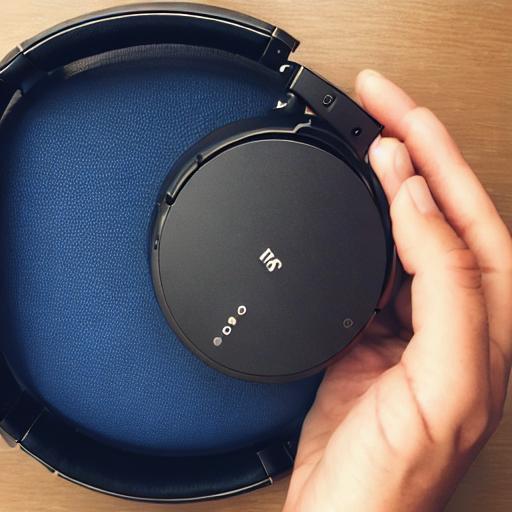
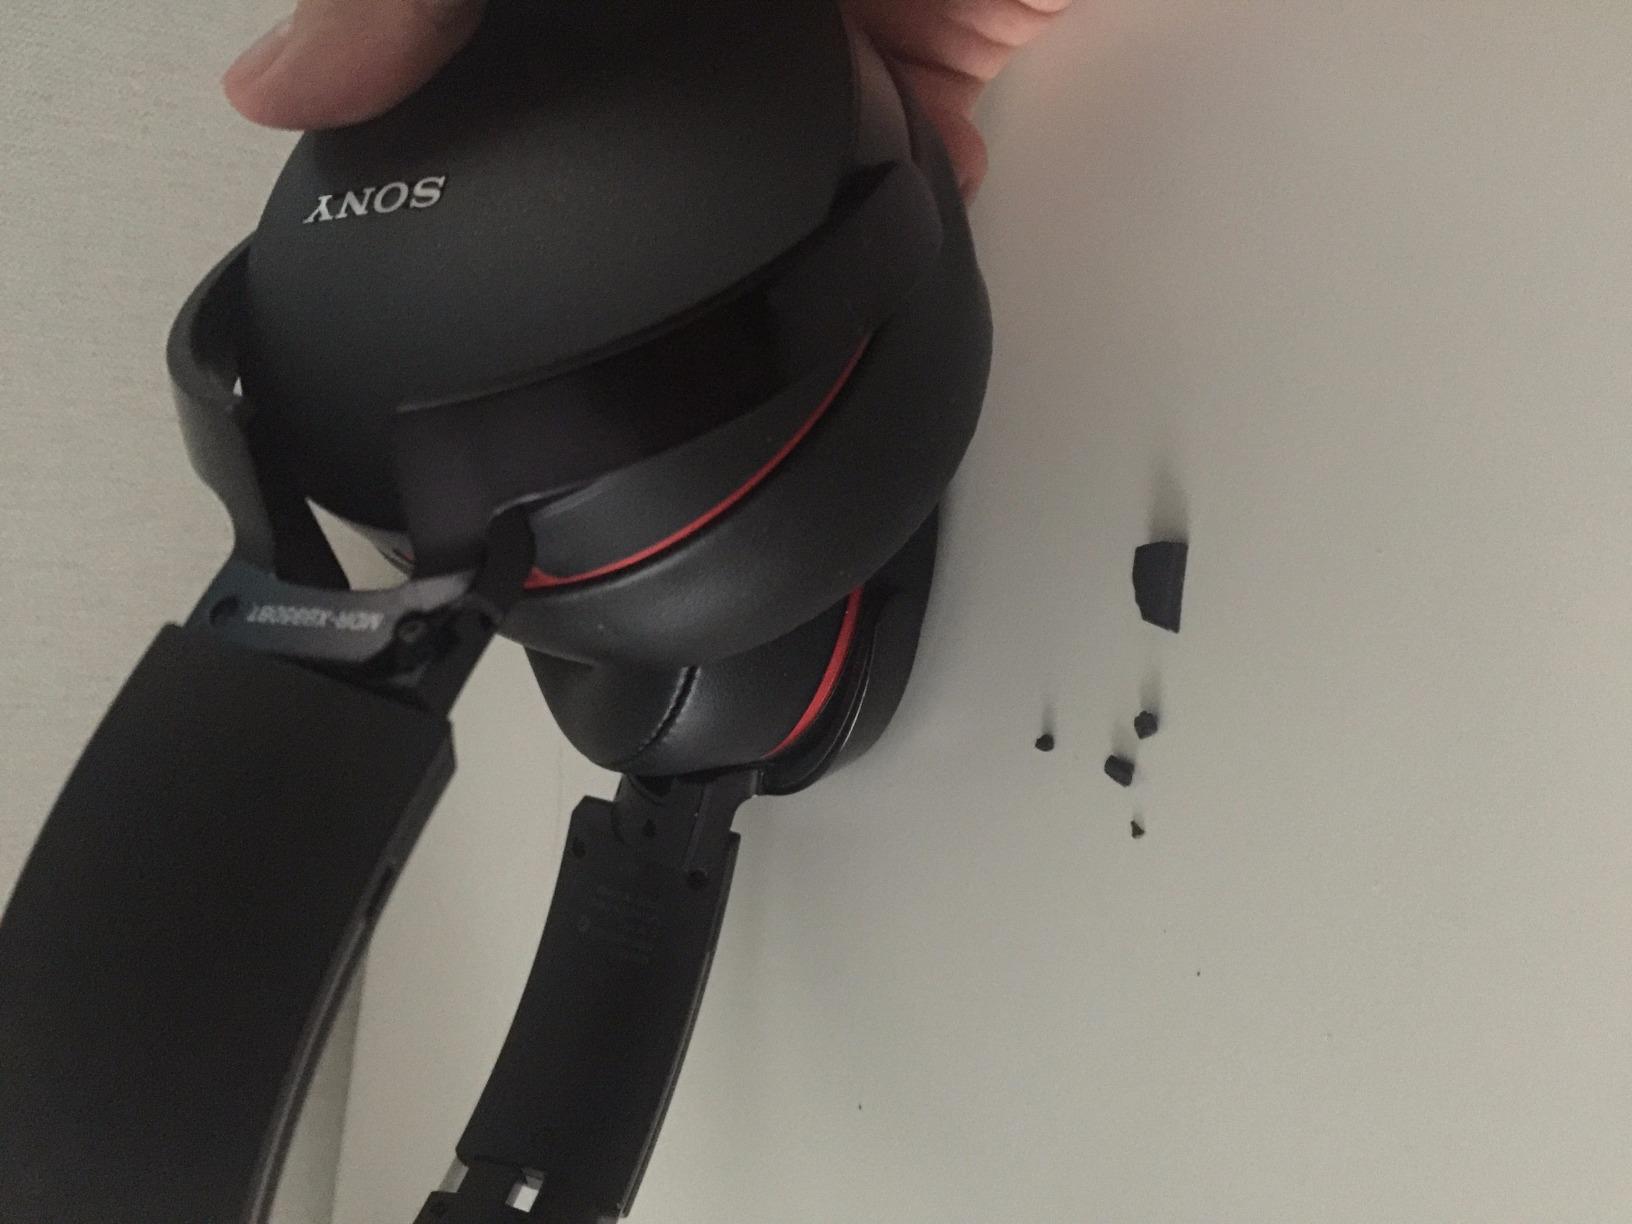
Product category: headphones
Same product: no